Exploration of Jupiter

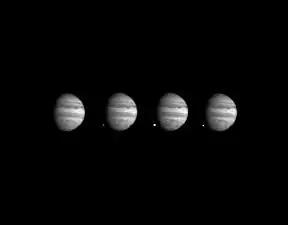
A sequence of "Galileo" images taken several seconds apart shows the appearance of the fireball appearing on the dark side of Jupiter from one of the fragments of Comet Shoemaker–Levy 9 hitting the planet.

Cameras on the "Galileo" spacecraft observed fragments of Comet Shoemaker–Levy 9 between 16 and 22 July 1994 as they collided with Jupiter's southern hemisphere at a speed of approximately 60 kilometres per second. This was the first direct observation of an extraterrestrial collision of Solar System objects. While the impacts took place on the side of Jupiter hidden from Earth, "Galileo", then at a distance of 1.6 AU from the planet, was able to see the impacts as they occurred. Its instruments detected a fireball that reached a peak temperature of about 24,000 K, compared to the typical Jovian cloudtop temperature of about 130 K (−143 °C), with the plume from the fireball reaching a height of over 3,000 km.